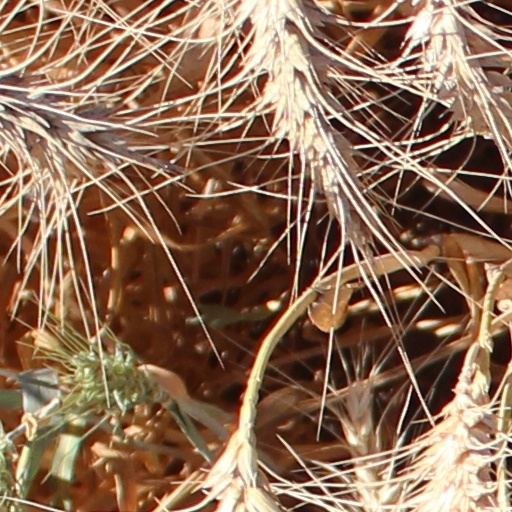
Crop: wheat